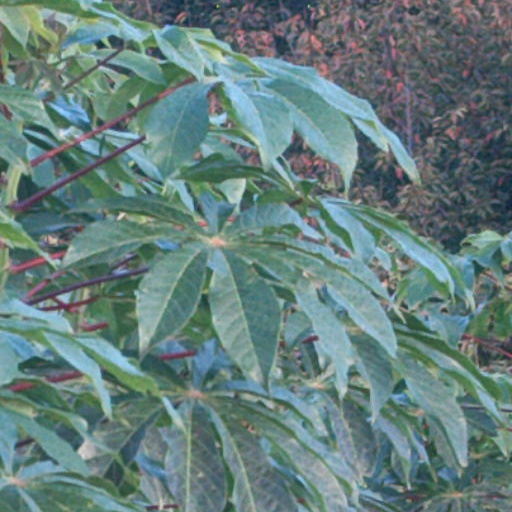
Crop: cassava